Chrysorthenches drosochalca

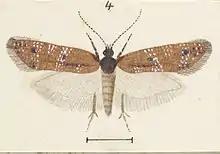
Illustration of "C. drosochalca" by Hudson.

This species is variable in size and in the intensity of the ground colour of the forewings. It can be distinguished from similar appearing species as its forewings have very scattered white scales as well as a more brassy foreground colour.